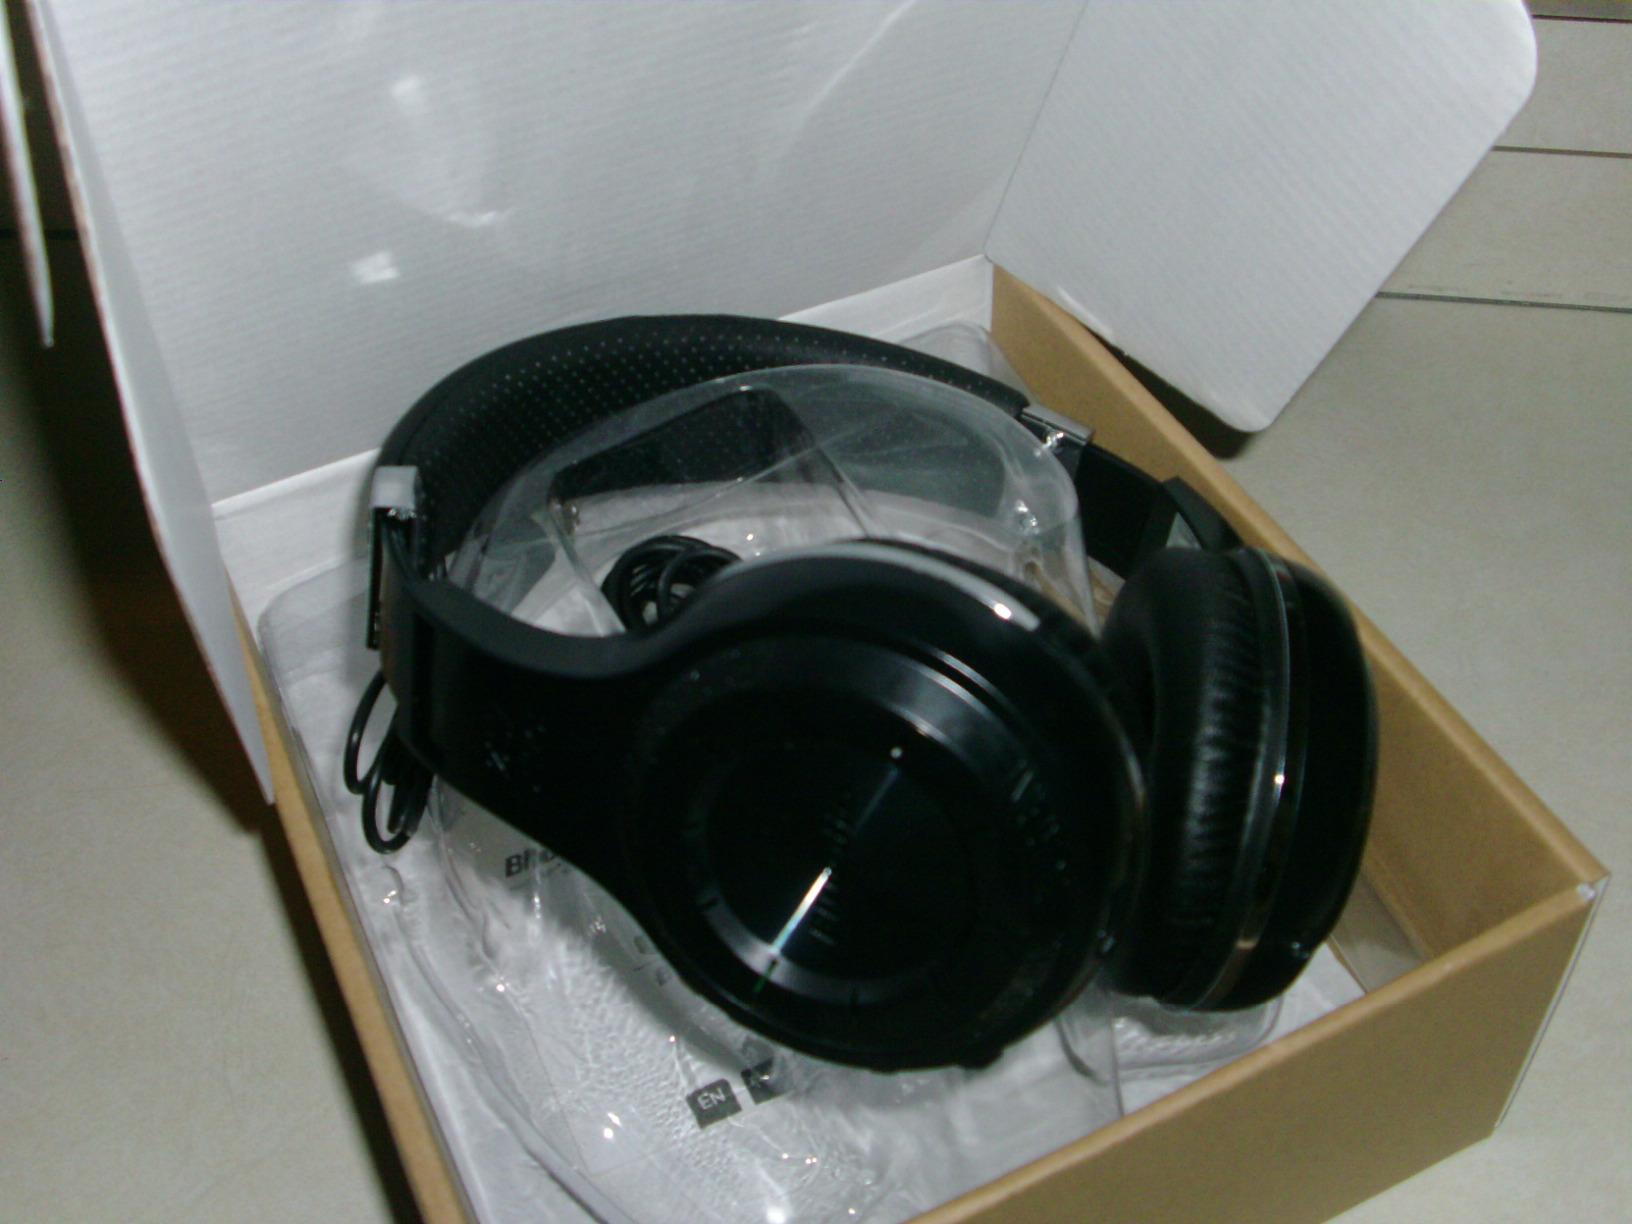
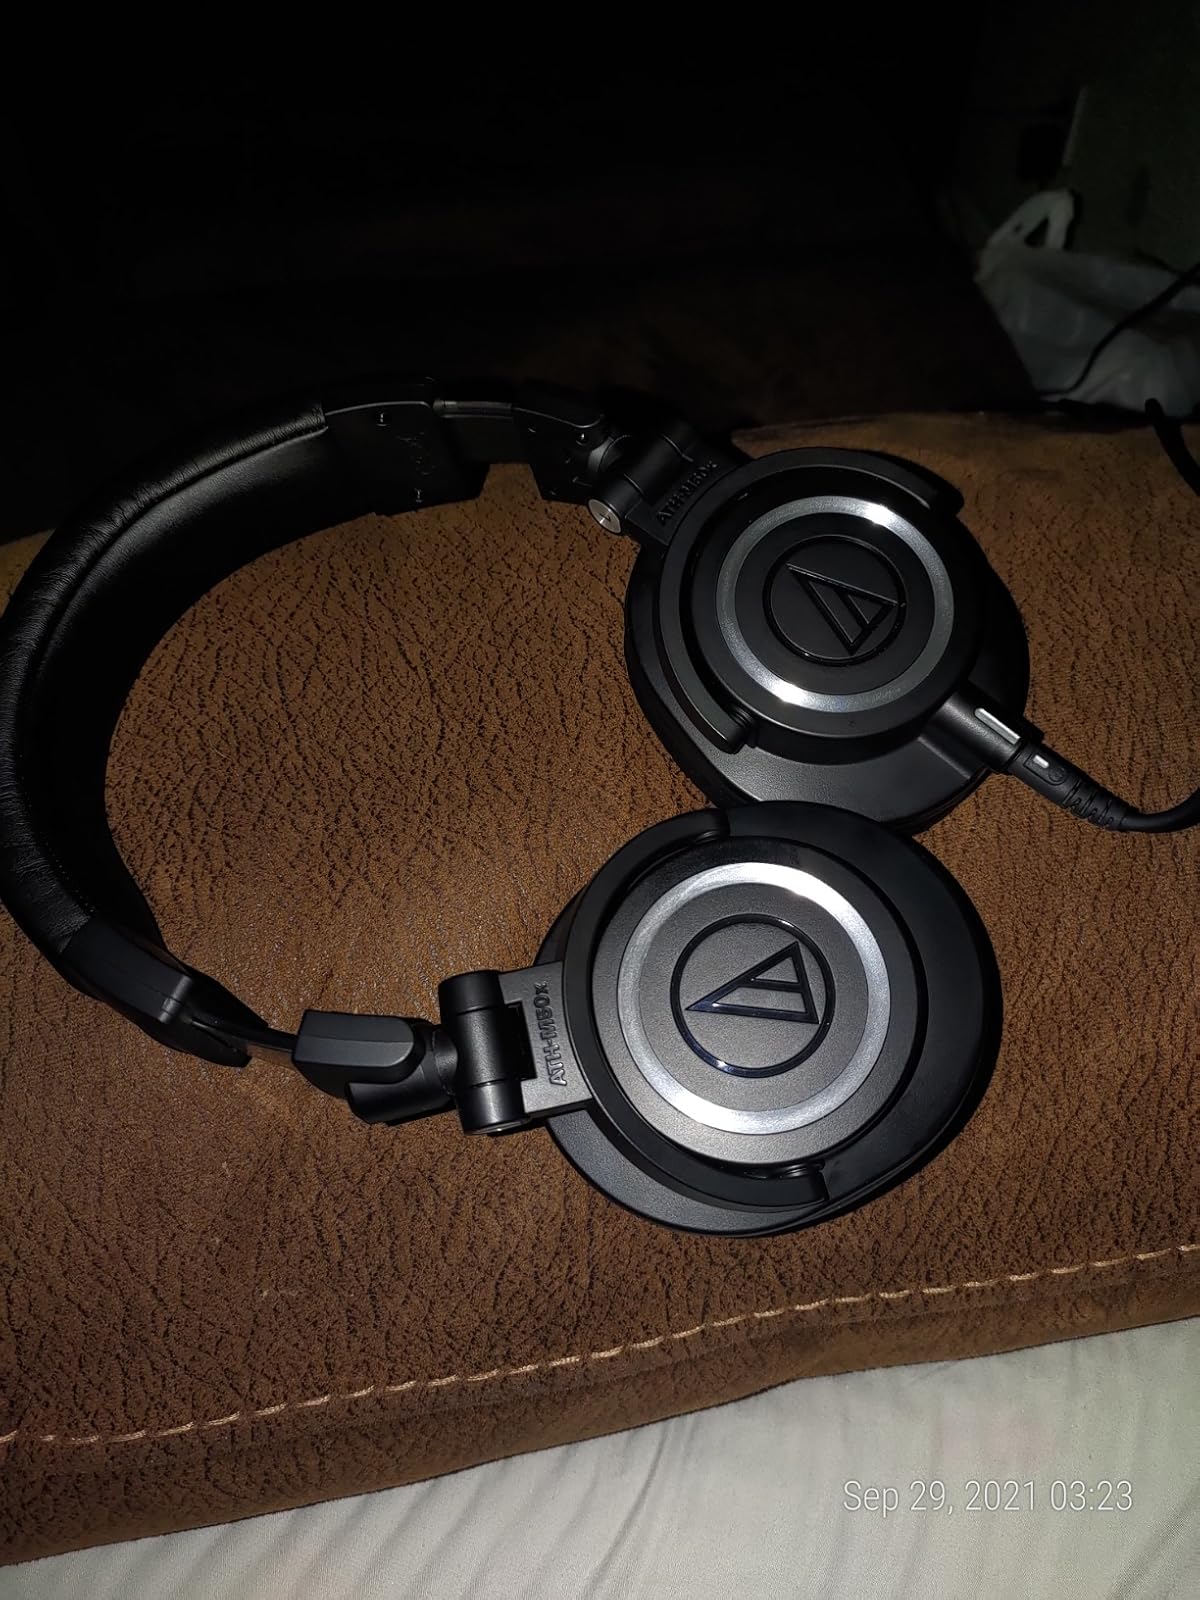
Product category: headphones
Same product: no